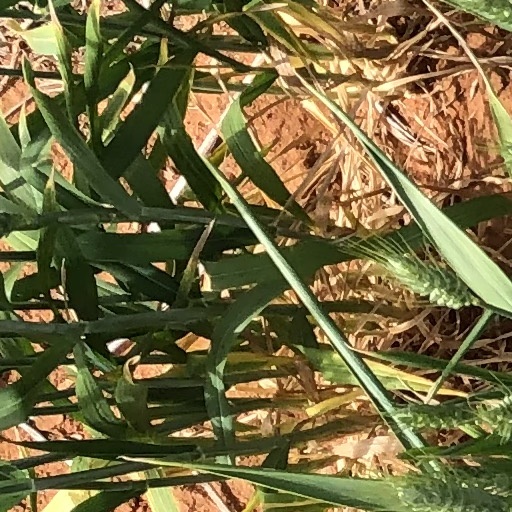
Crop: wheat